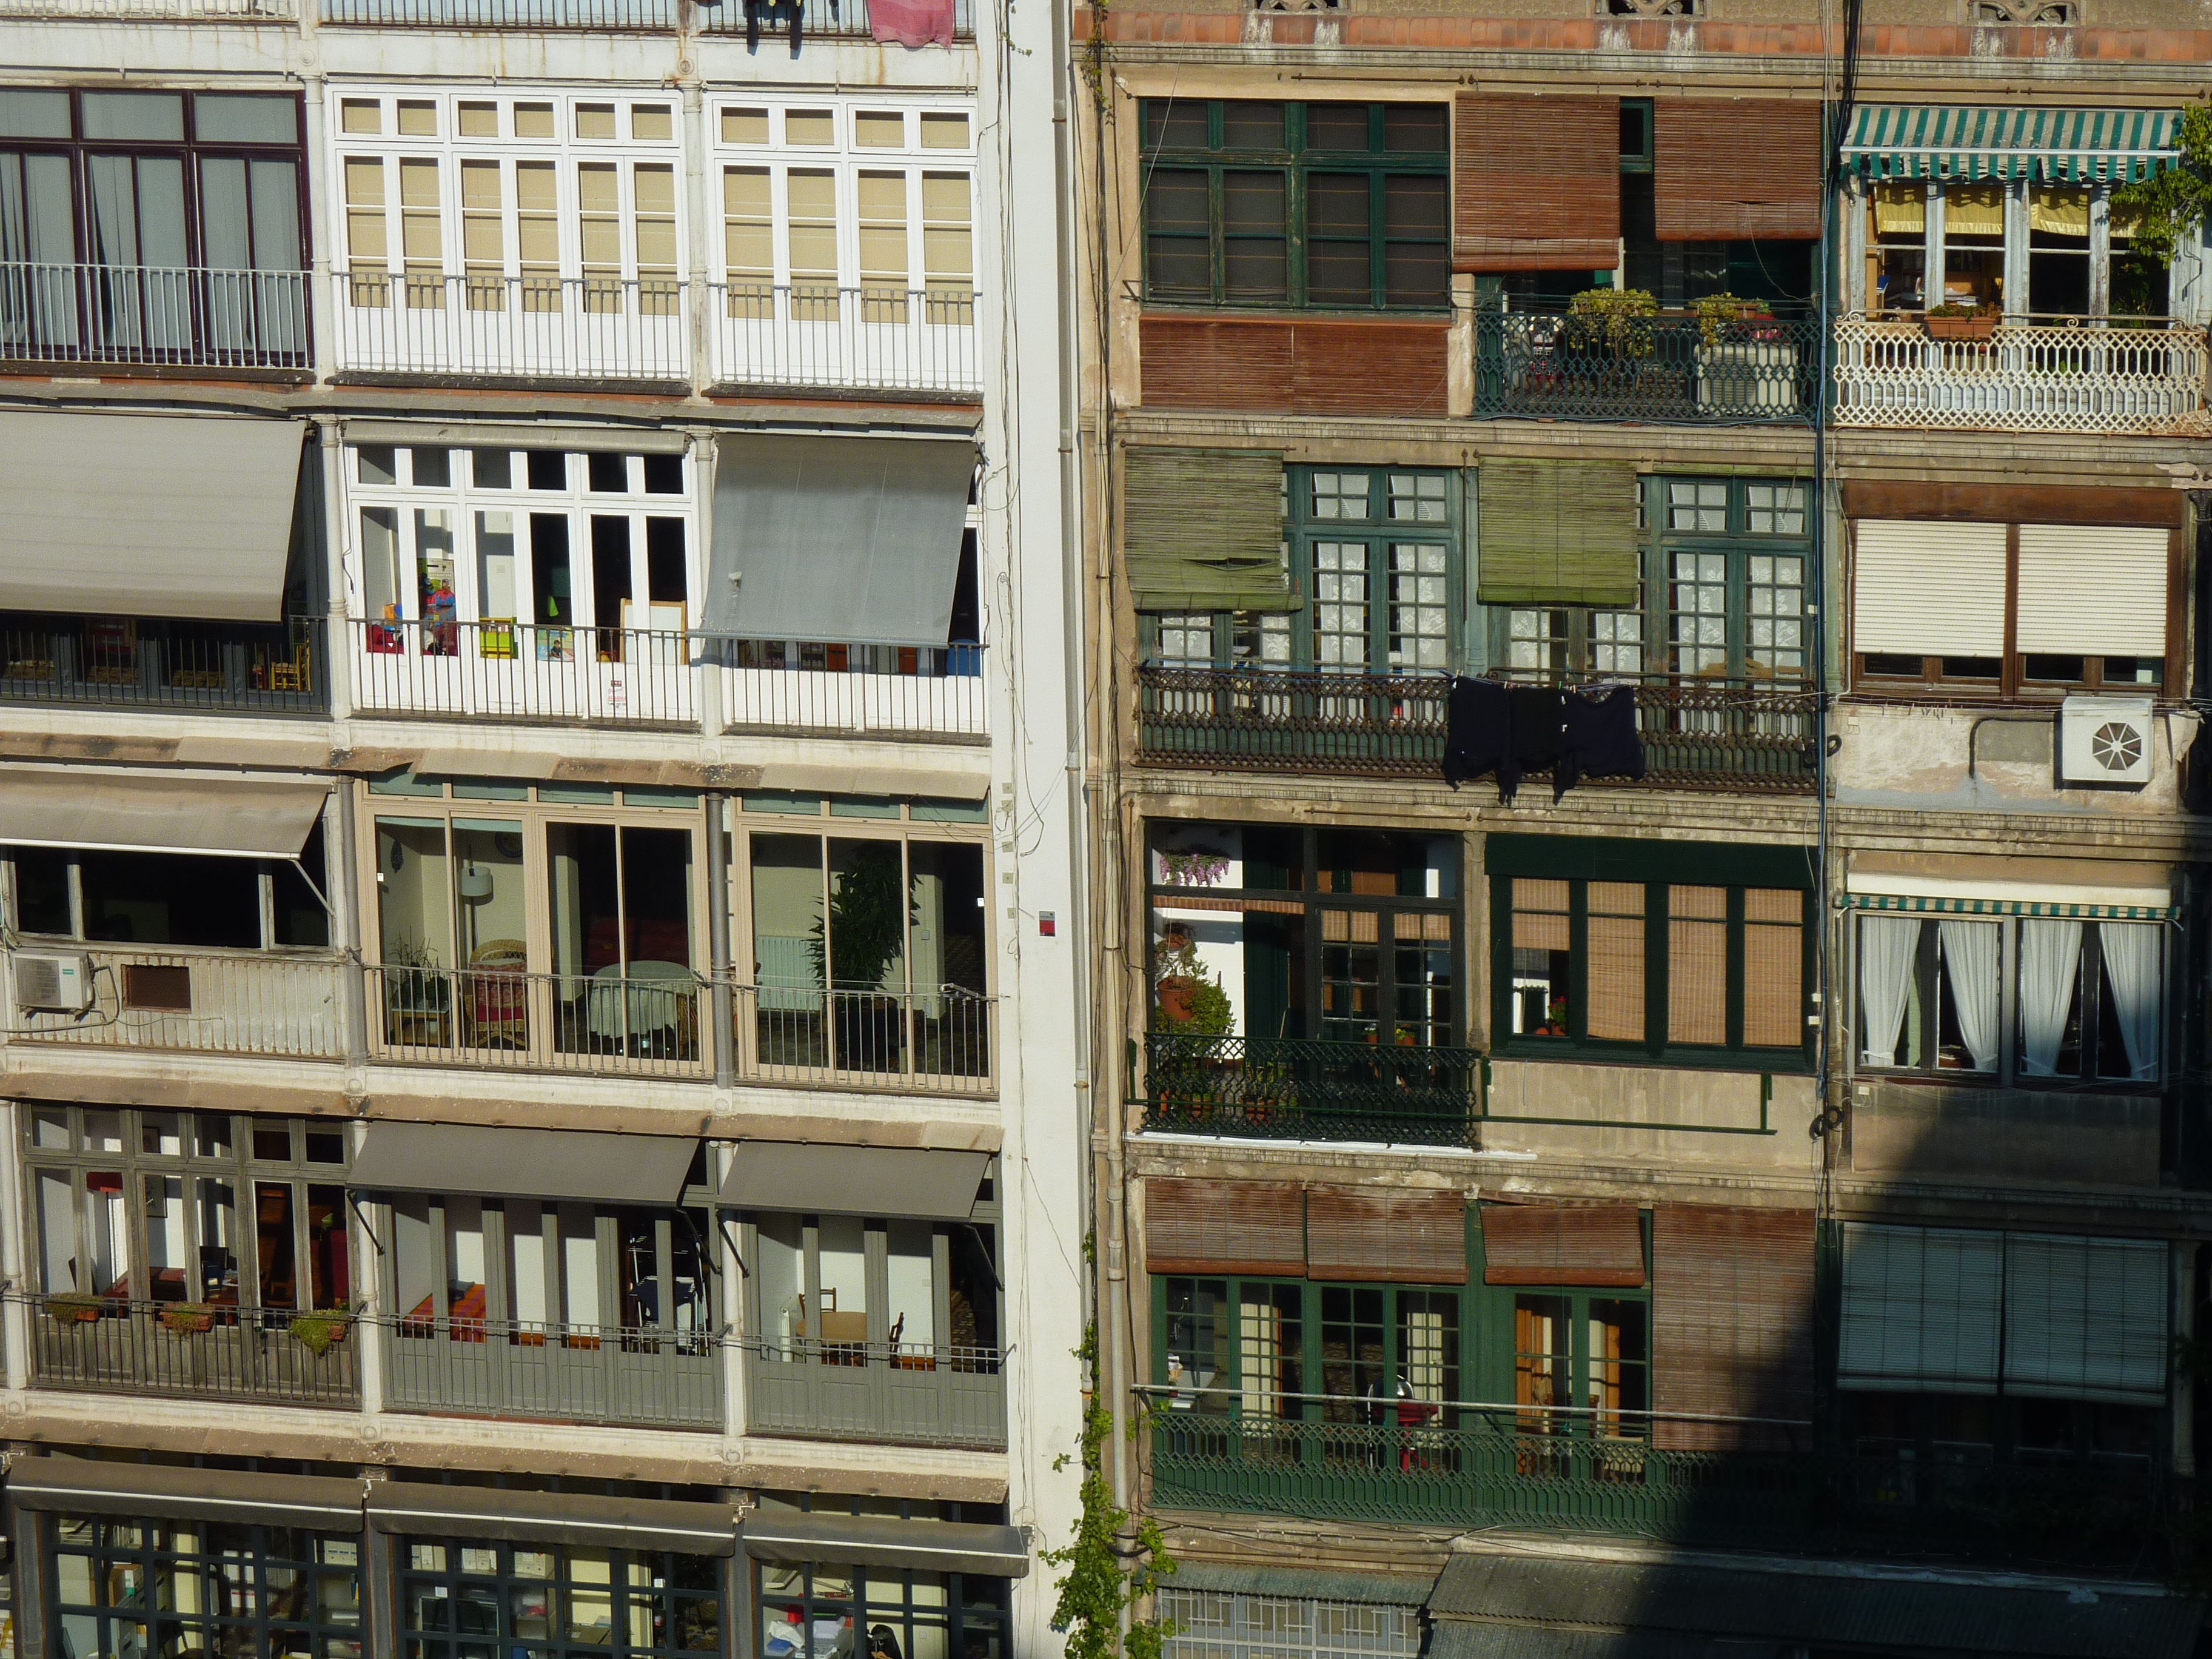
architecture, house, window, building, city, home, skyscraper, downtown, balcony, facade, living room, apartment, barcelona, tower block, apartments, homes, pushed, rent, condominium, neighbourhood, real estate, urban area, residential area, houses wall, window covering